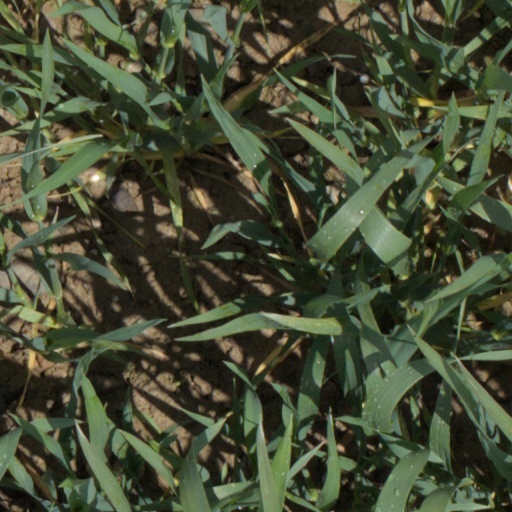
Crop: wheat